Ještěd

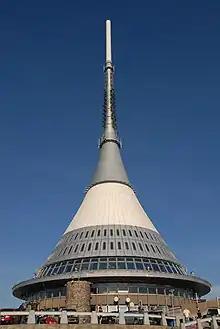
Ještěd Tower

The name was probably derived from the connection of the Old German words "ask" and "ket", meaning "ash hill" or "ash forest". The Slavic name was created by gradual distortion. The Czech name for the mountain was first recorded in 1545 as "Jesstied". The German form of the name, Jeschken, was first mentioned in 1565.